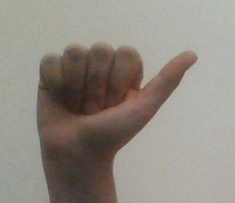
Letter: dhad